Maria Timofeeva

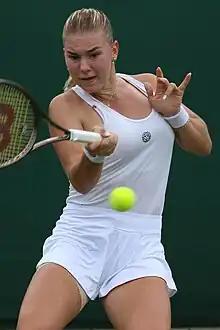
Timofeeva at the 2023 Wimbledon qualifying

Timofeeva won her first WTA Tour title on her main-draw debut at the Budapest Grand Prix in July 2023, defeating Kateryna Baindl in three sets in the final. She became only the fourth lucky loser in WTA history to win a singles title and the ninth player to win a title on her tour debut; she was the second to do both at once, following Olga Danilović at the 2018 Moscow River Cup. As a result, she reached the top 125 in the rankings, on 11 September 2023.